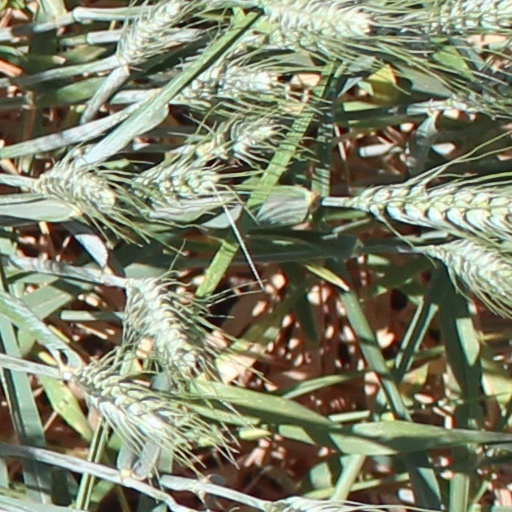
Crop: wheat